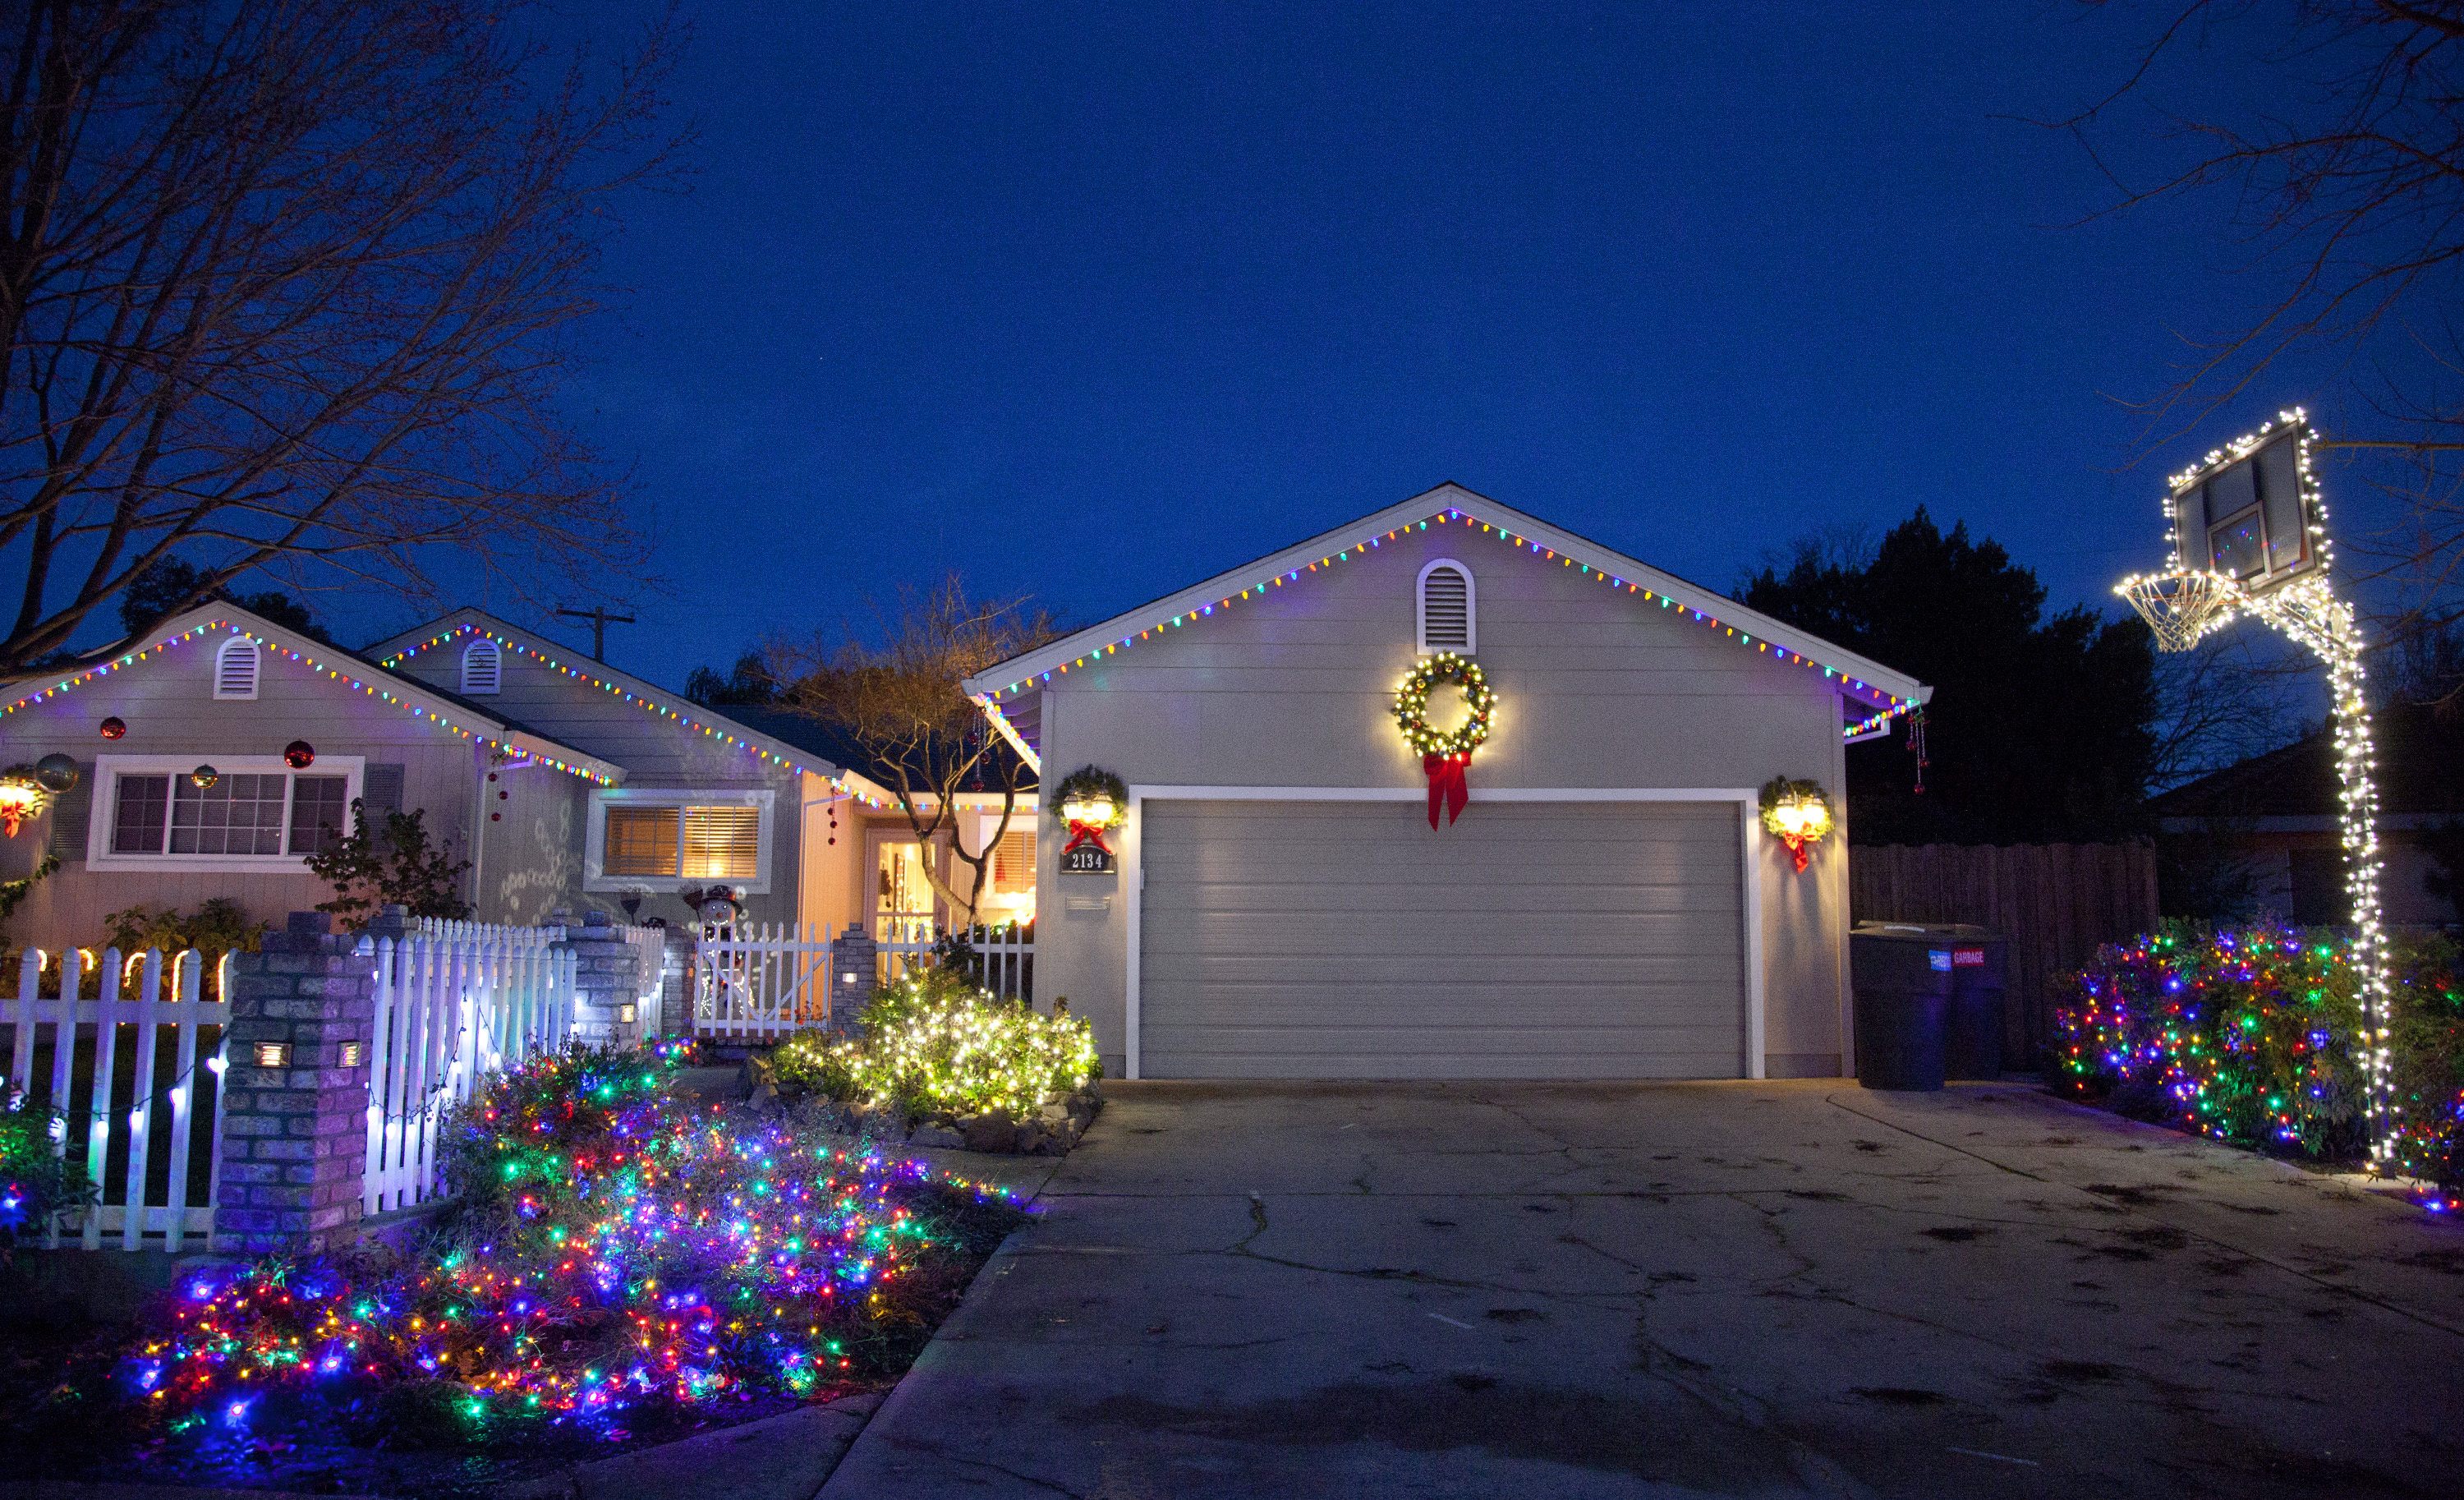
light, night, house, holiday, christmas, lighting, california, christmas decoration, suburbia, sacramento, christmas lights, landscape lighting